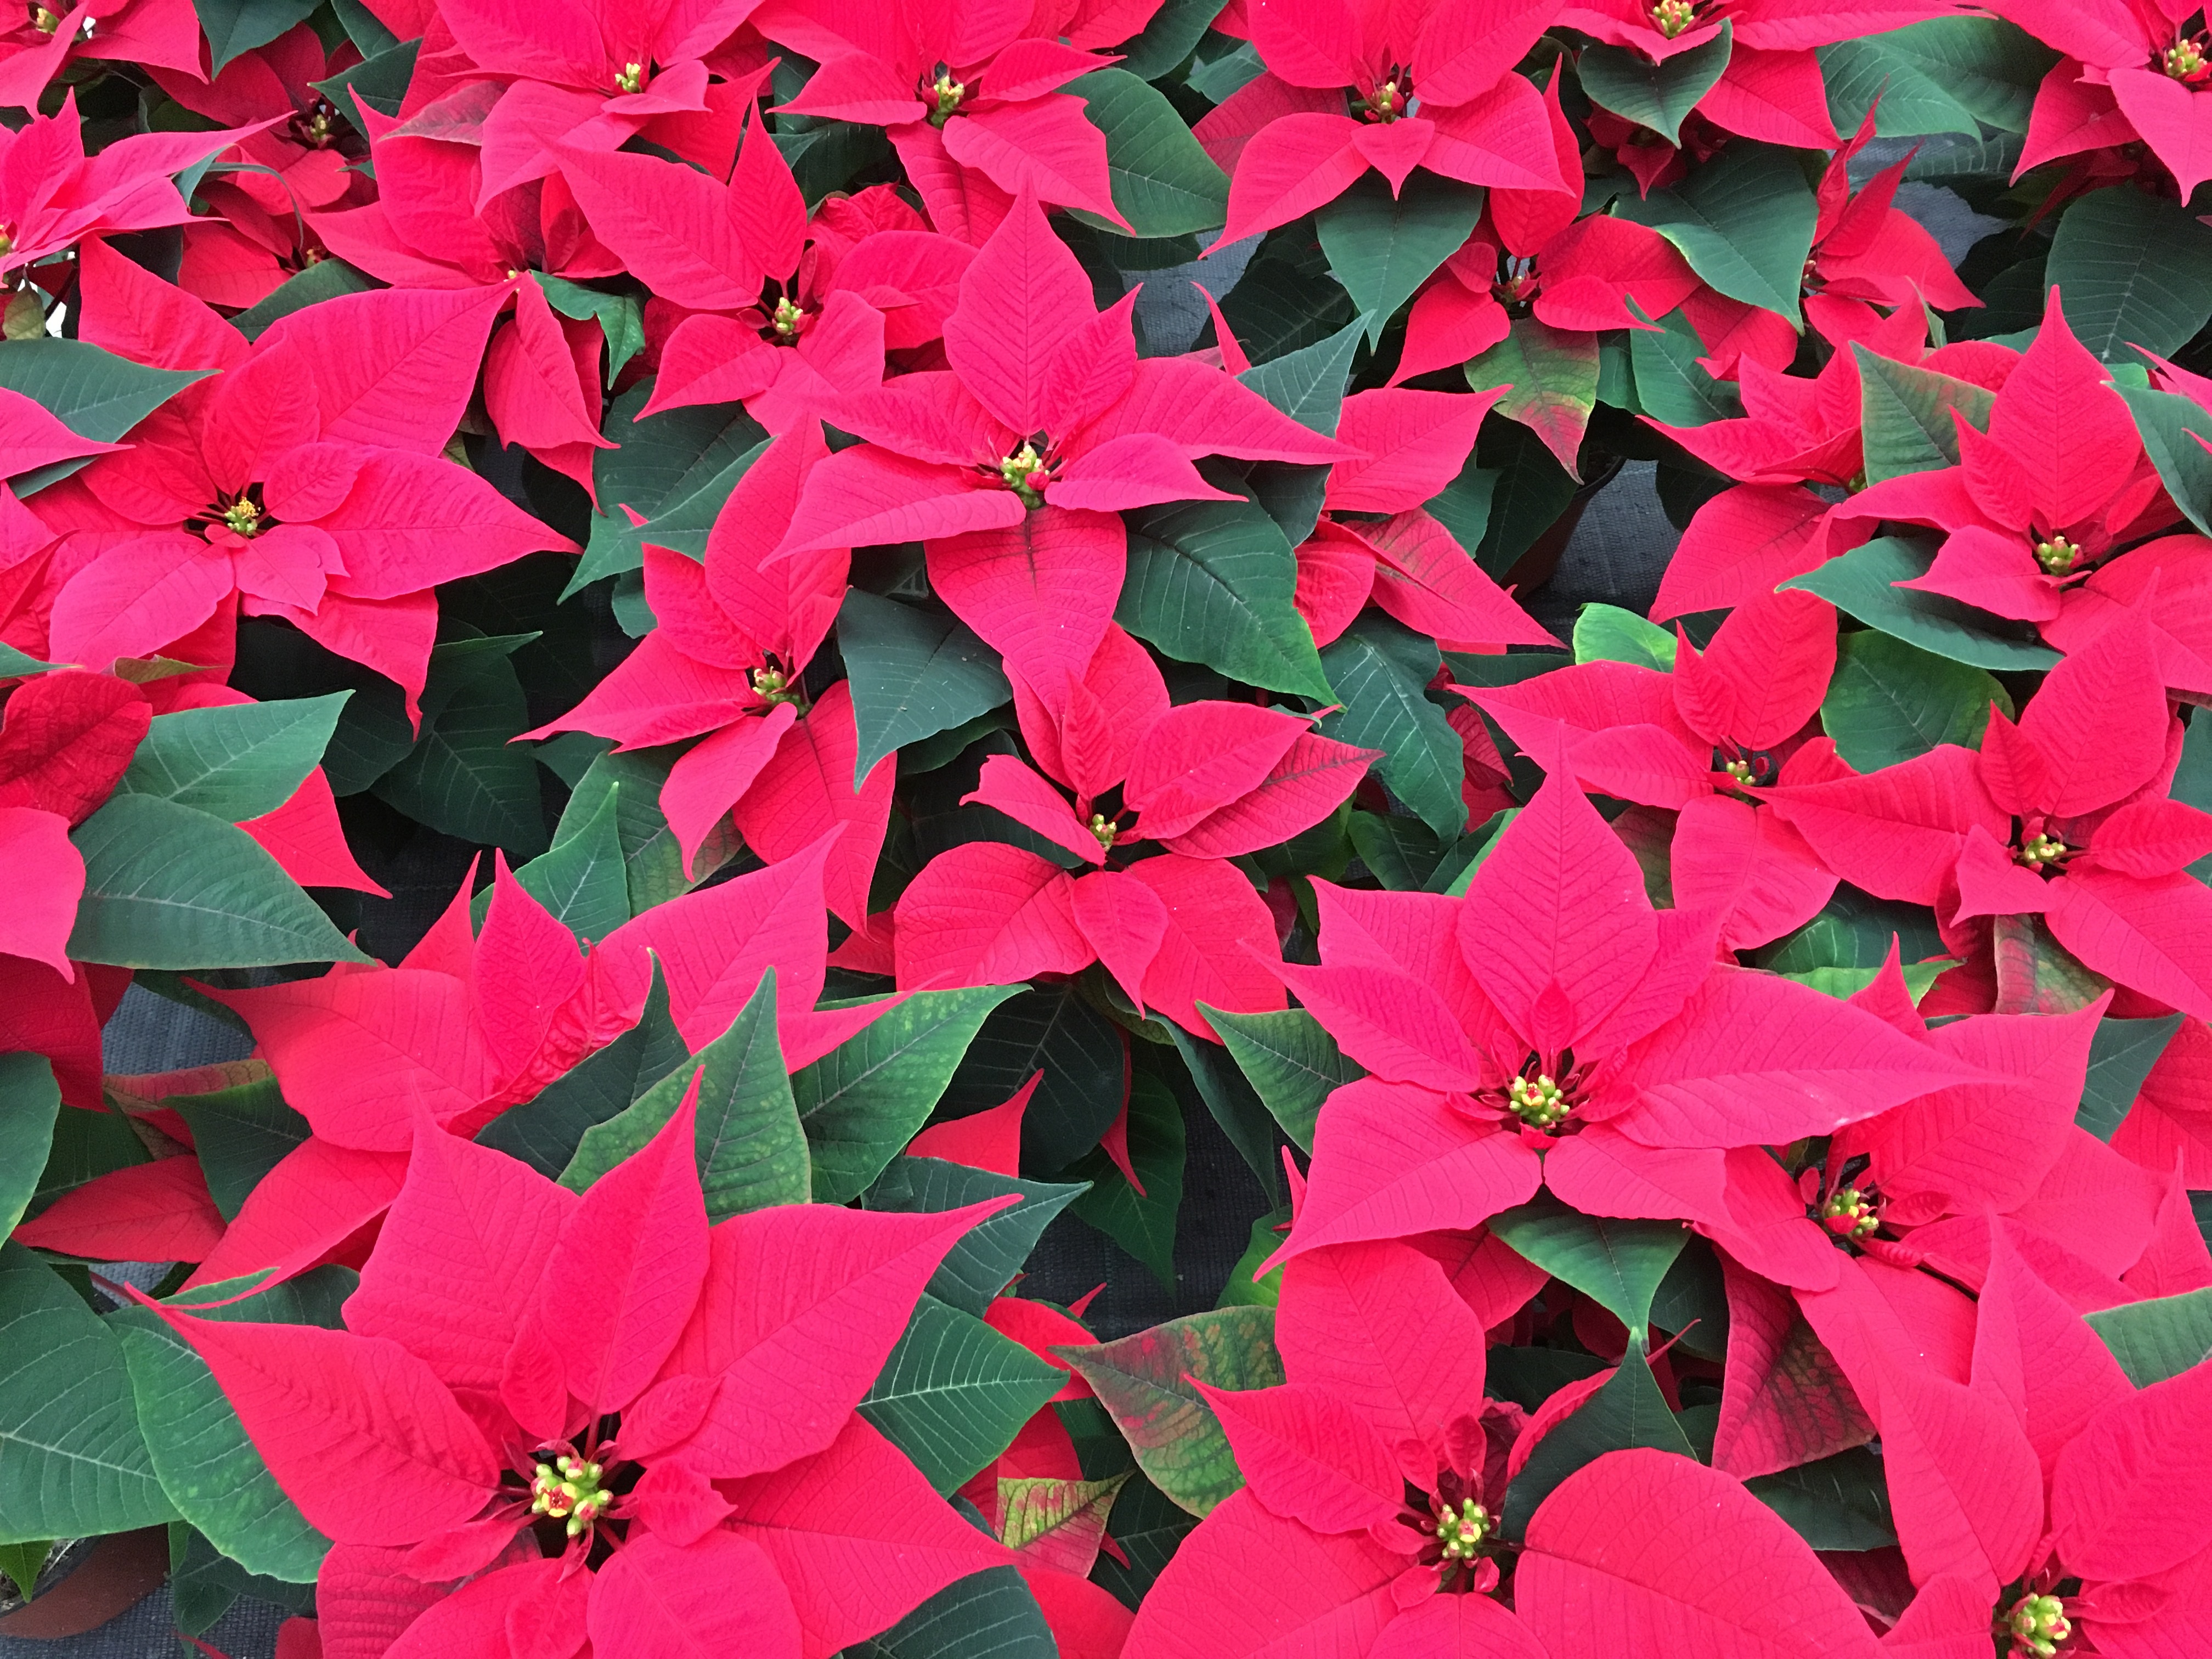
plant, leaf, flower, petal, red, botany, pink, christmas, flora, flowers, poinsettia, macro photography, flowering plant, annual plant, land plant